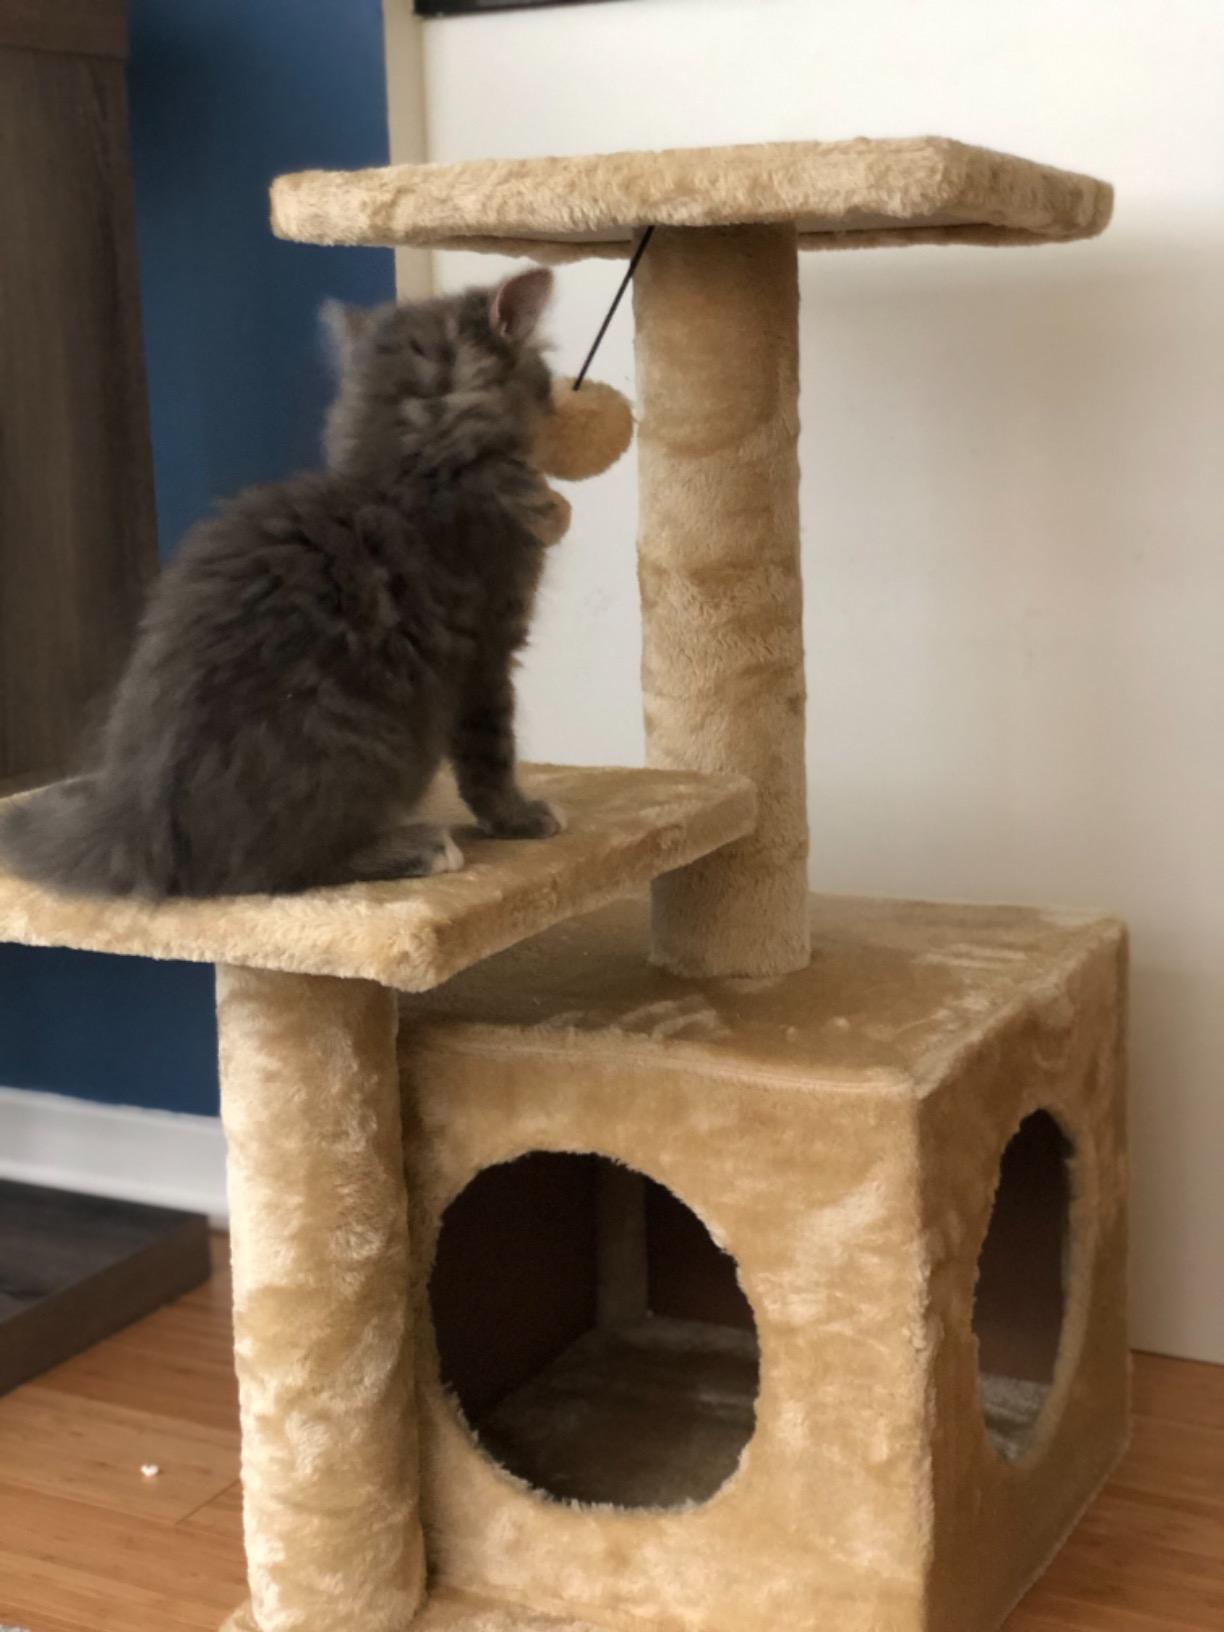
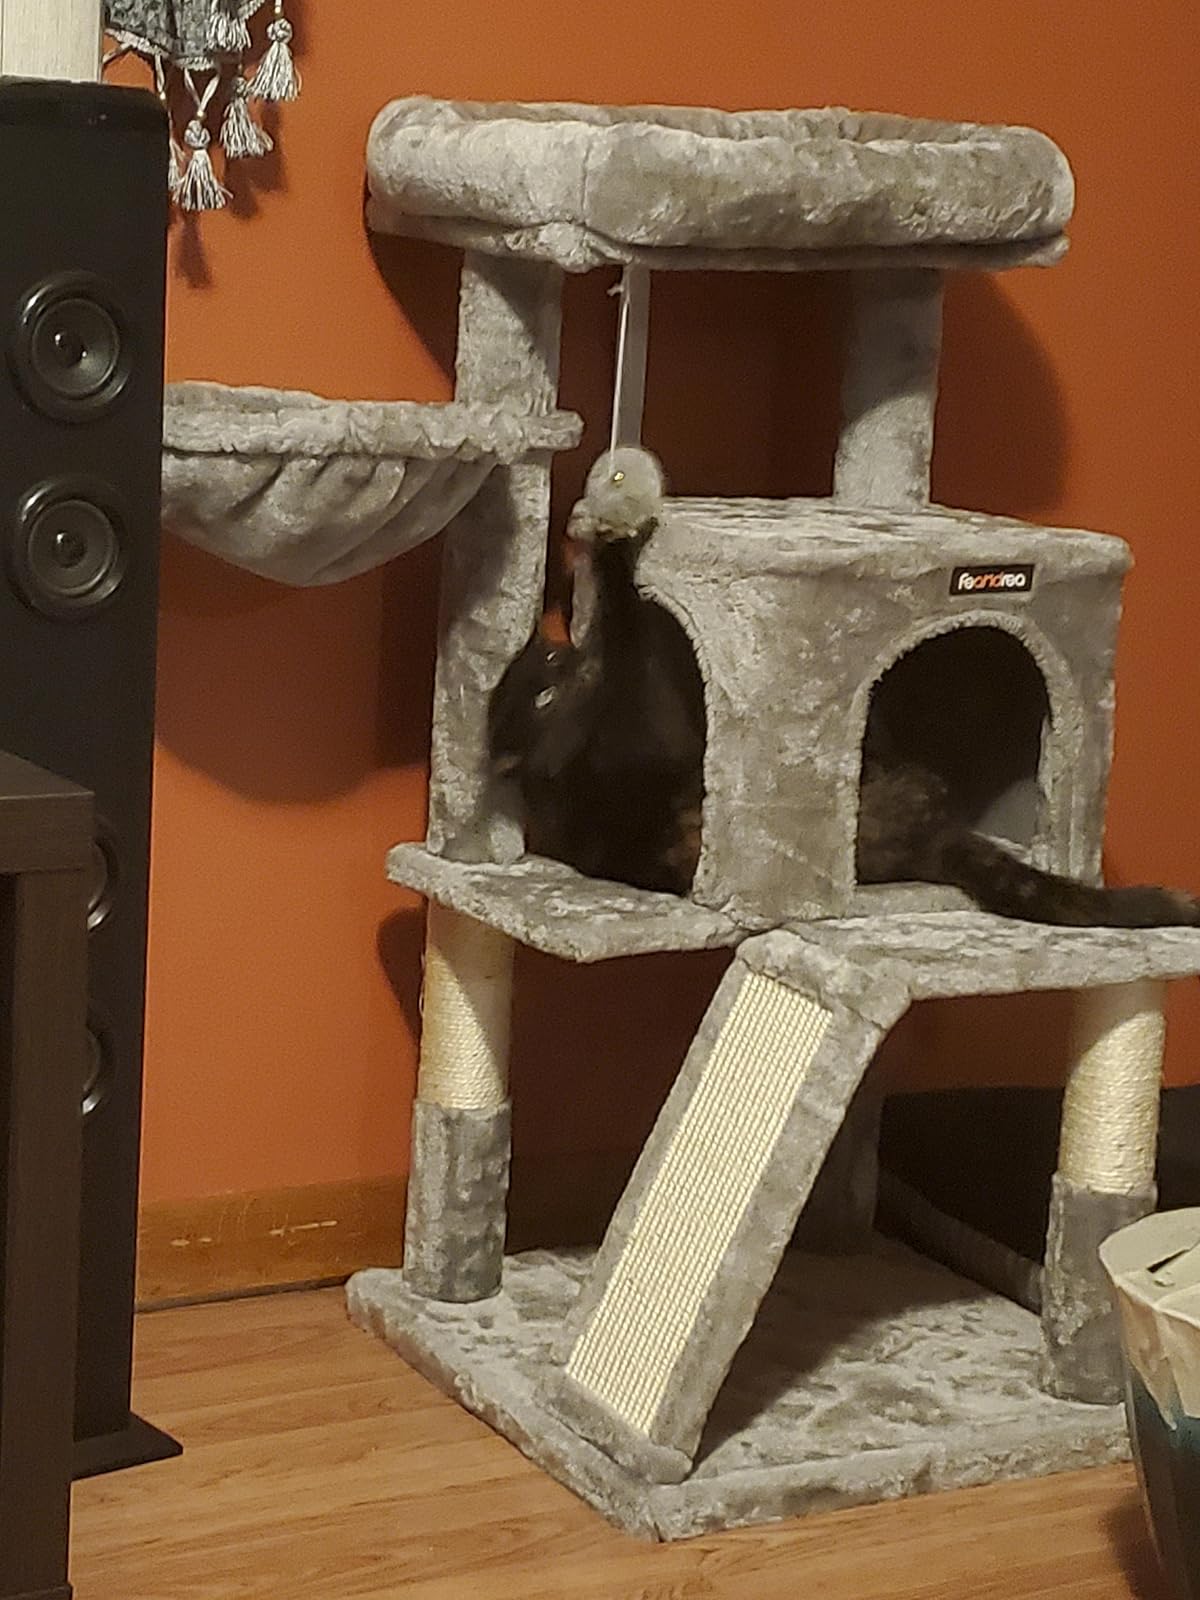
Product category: items_cat tree
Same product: no